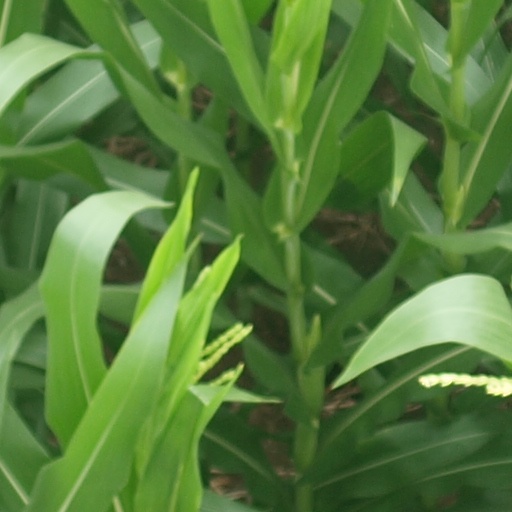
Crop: maize; corn